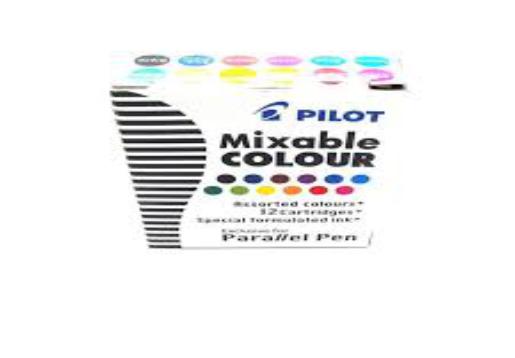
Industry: Necessities